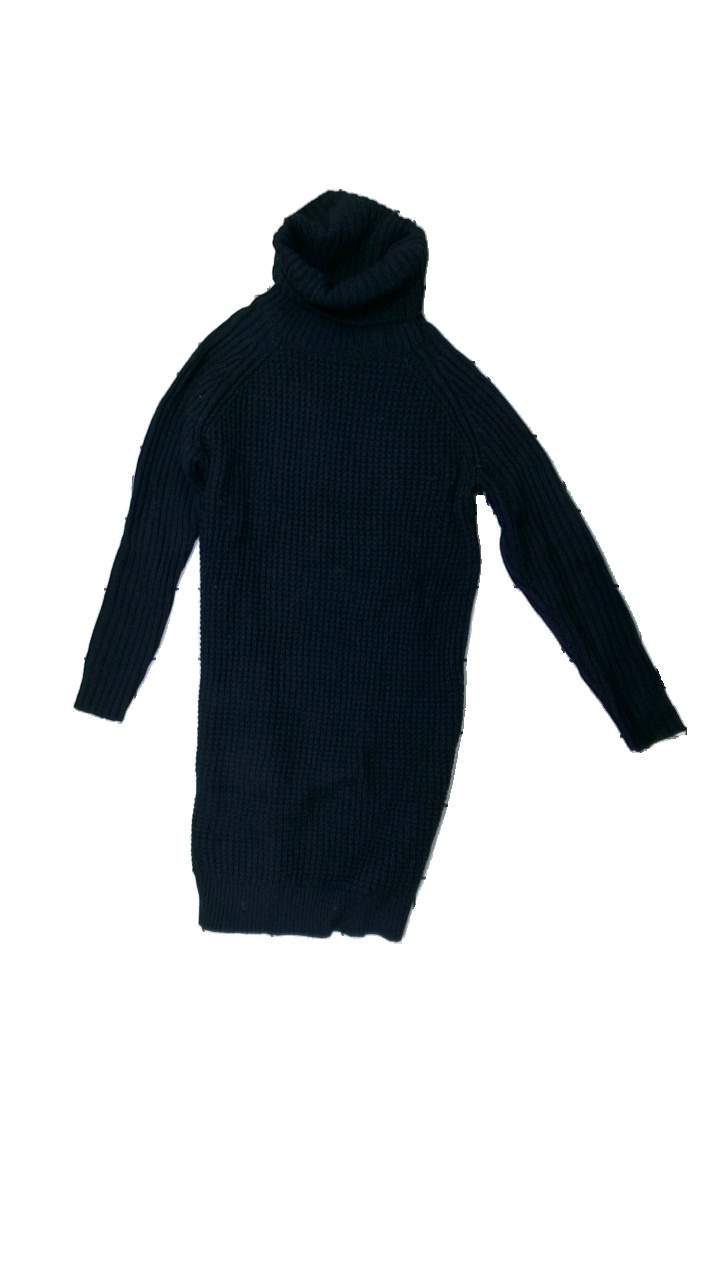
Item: Dress (Ladies)
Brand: Uniqlo
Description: knitted dress with poloneck
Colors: Blue
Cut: Loose, Turtle neck
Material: unknown
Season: All
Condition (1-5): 3
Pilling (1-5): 3
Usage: Export
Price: <50